Question: Please indicate a possible affordance area of the baseball bat that can be used for holding.
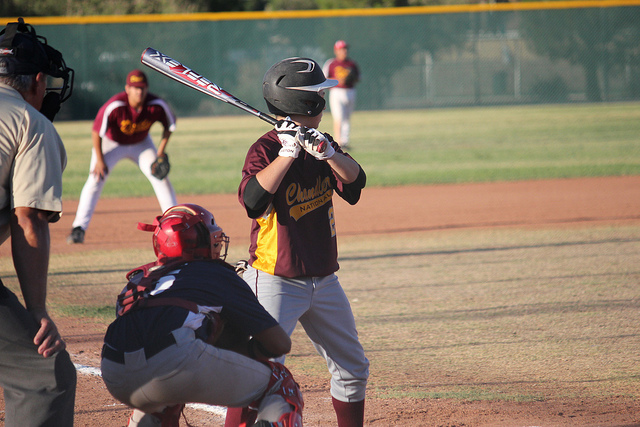
Answer: [265.5, 111.5, 341.5, 159.5]